Fire motorcycle

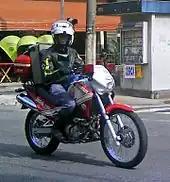

The São Paulo Fire Department of Brazil use teams of two fire motorcycles to reduce first response times to fire or medical emergencies in the congested streets of São Paulo from twelve-to-fifteen minutes for conventional fire vehicles, to just five minutes. Their motorcycles are machines, and carry basic emergency medical services (EMS) equipment, tools, signalling devices, and other accessories, such as torches and elevator keys.